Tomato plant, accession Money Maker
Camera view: horizontal (90 deg, fisheye); turntable rotation: 180 degrees
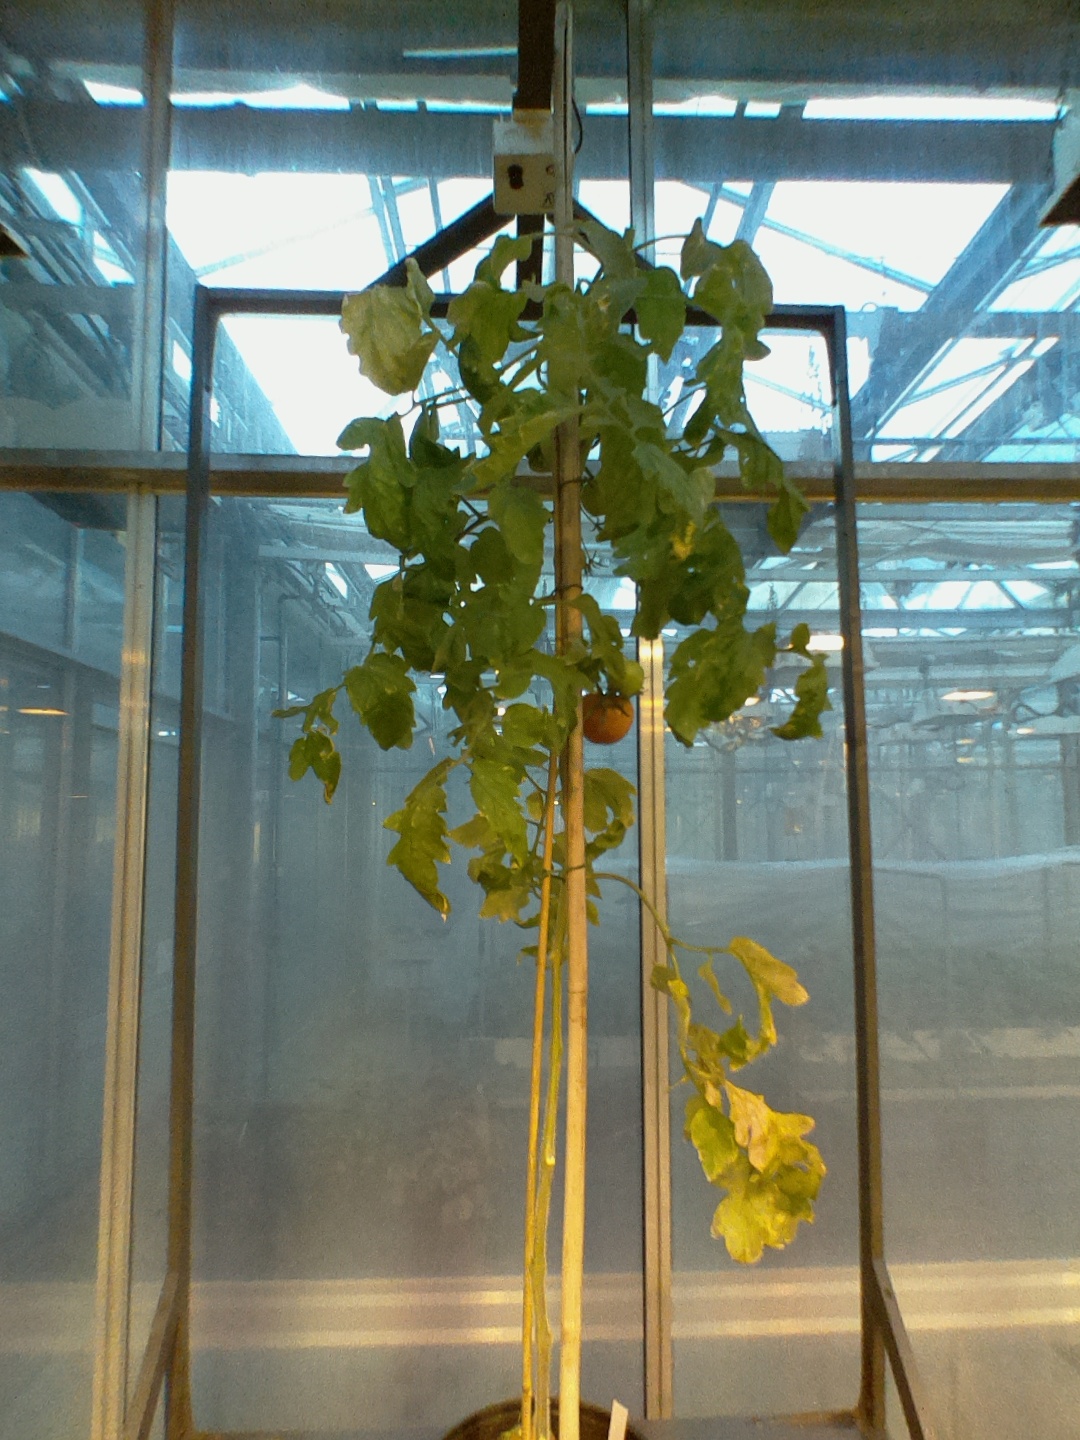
BBCH growth stage 80: fruits start showing typical ripe color (orange -> red)